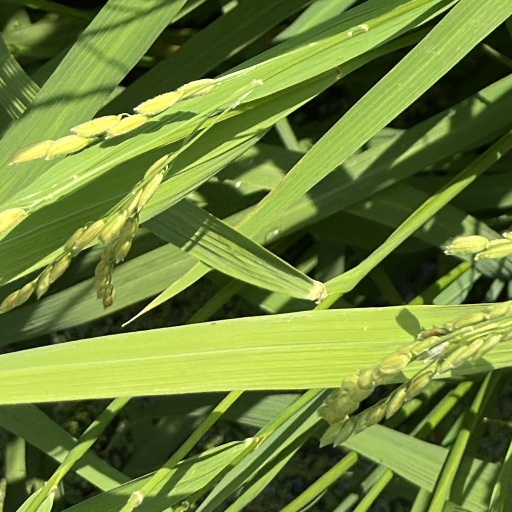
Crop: rice